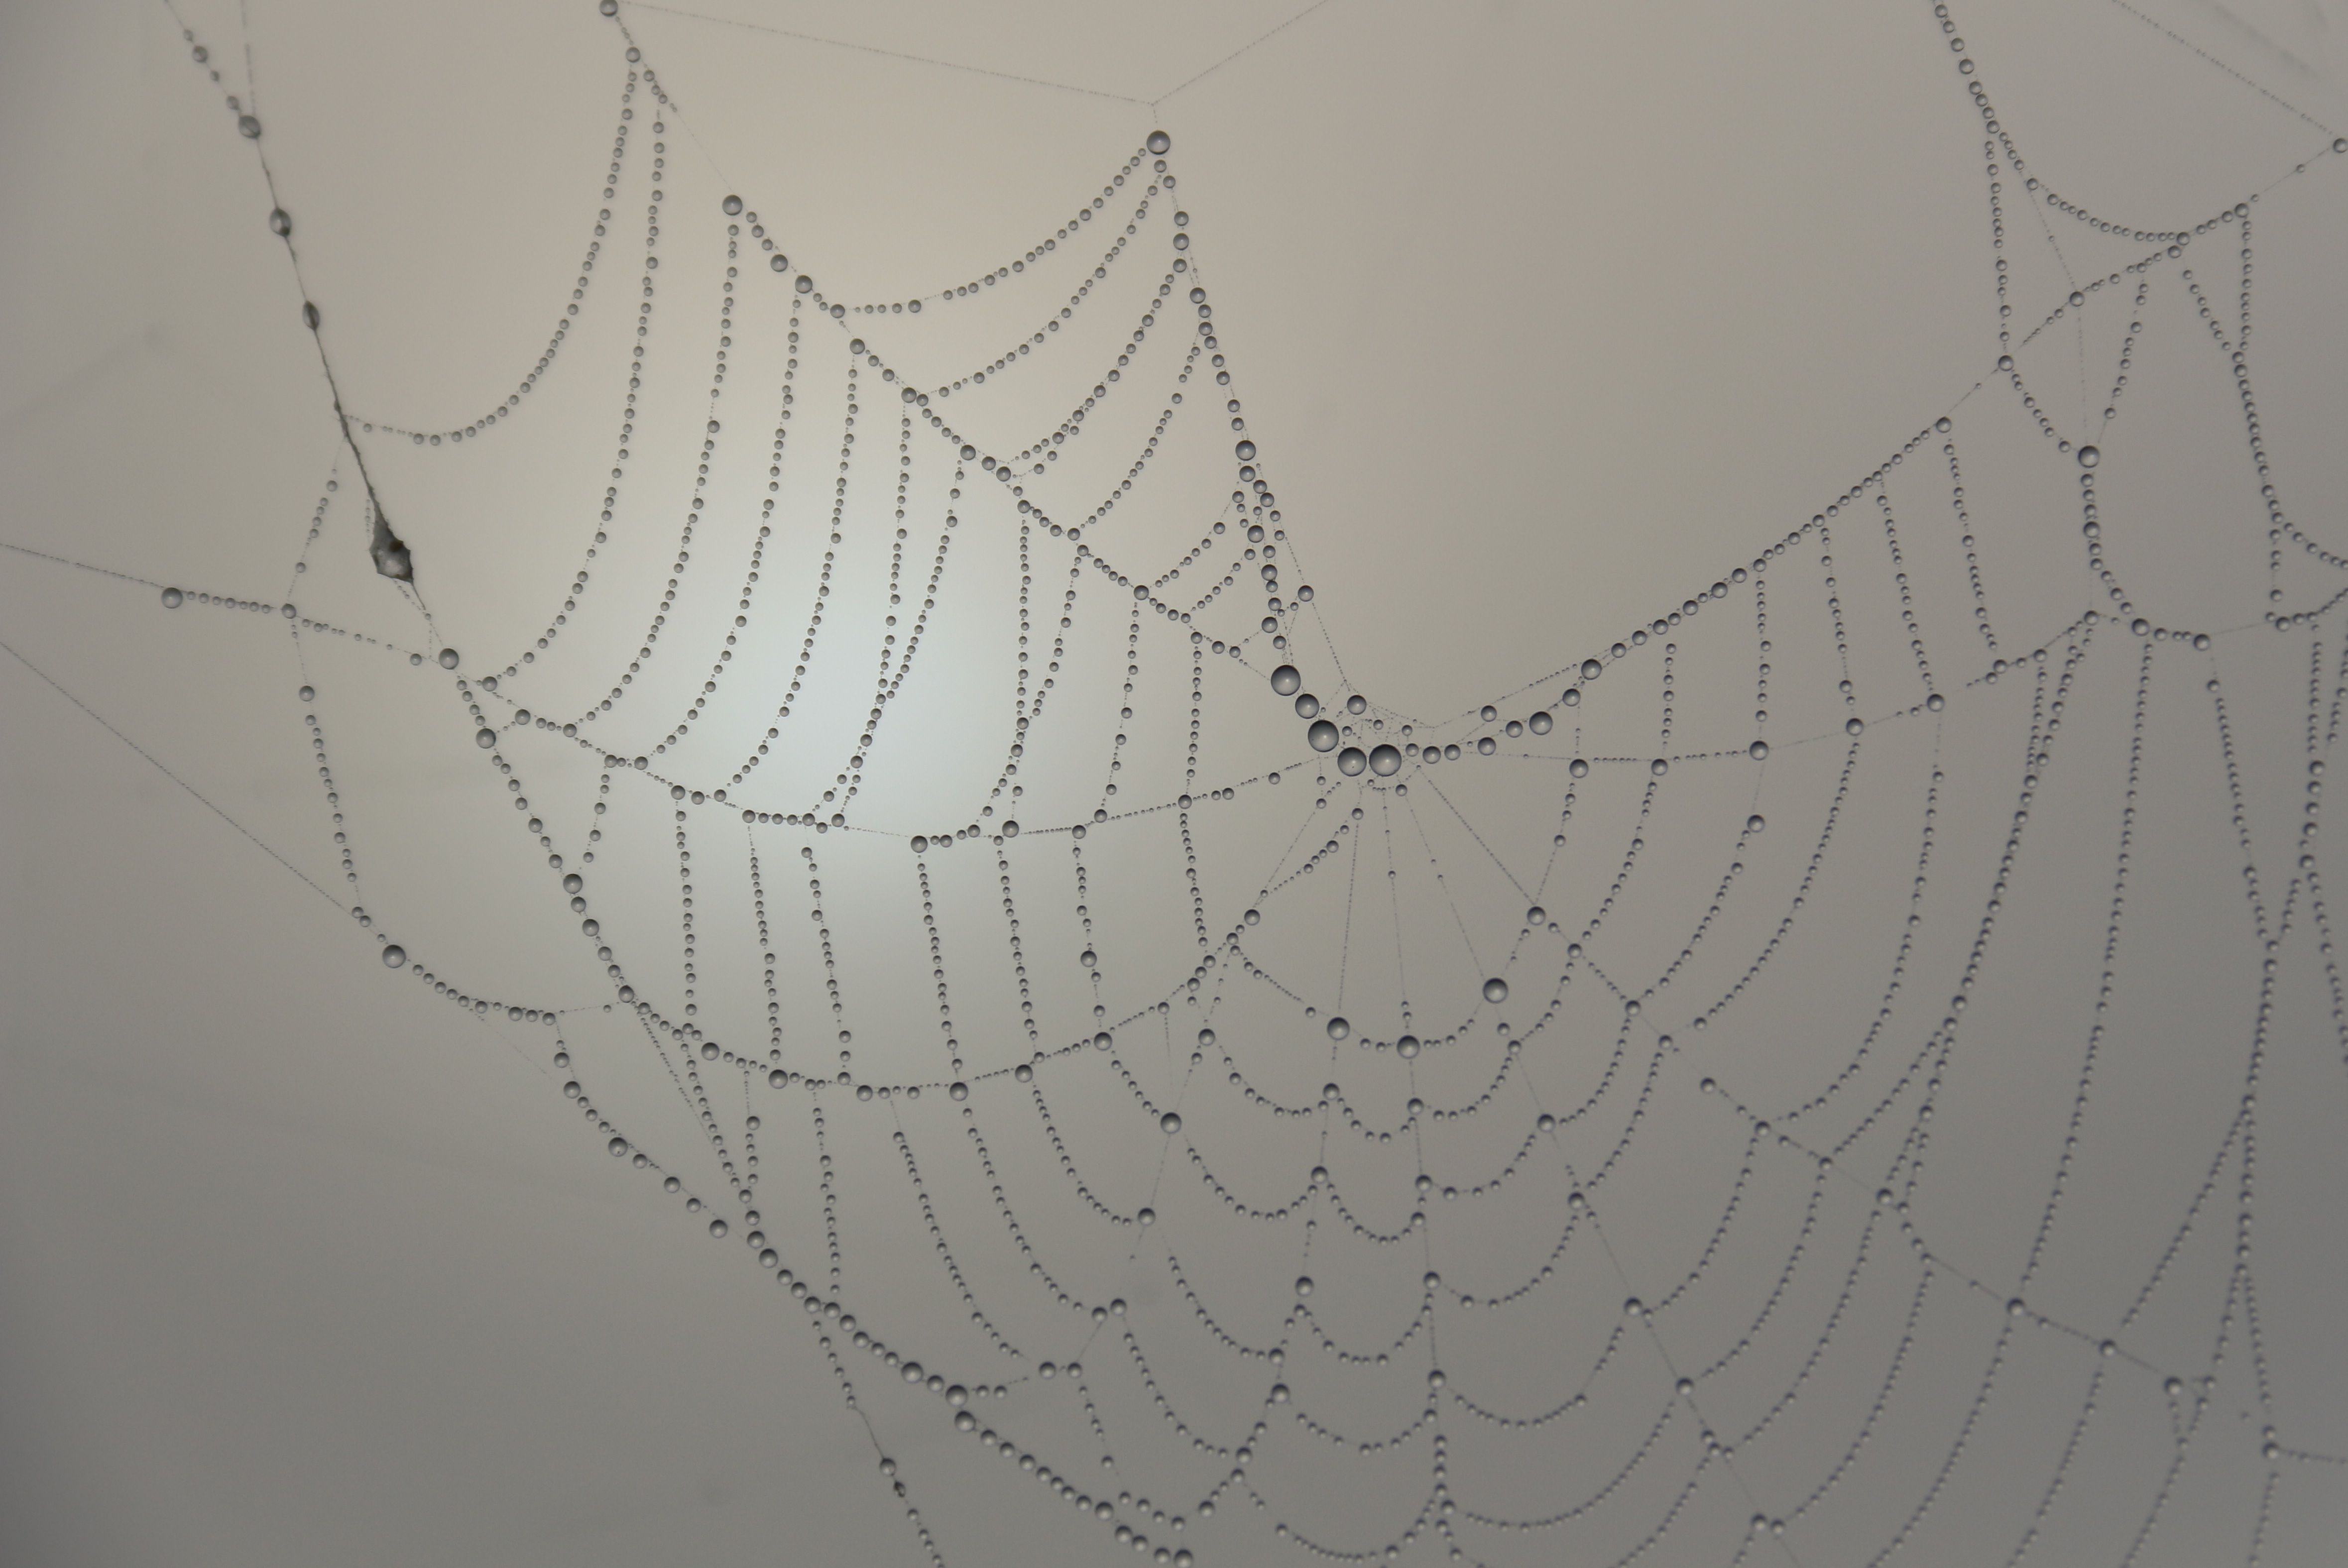
wing, line, material, circle, invertebrate, spider web, cobweb, spider, drawing, symmetry, arachnid, morgentau, arthropod, beaded